Hamsey

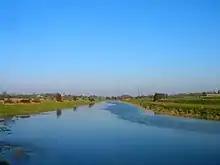
River Ouse

The parish of Hamsey is large. To its north are the Chailey and Barcombe parishes, to its east is Ringmer, to its south it borders Lewes and St Ann Without and to its west is the St John Without parish.